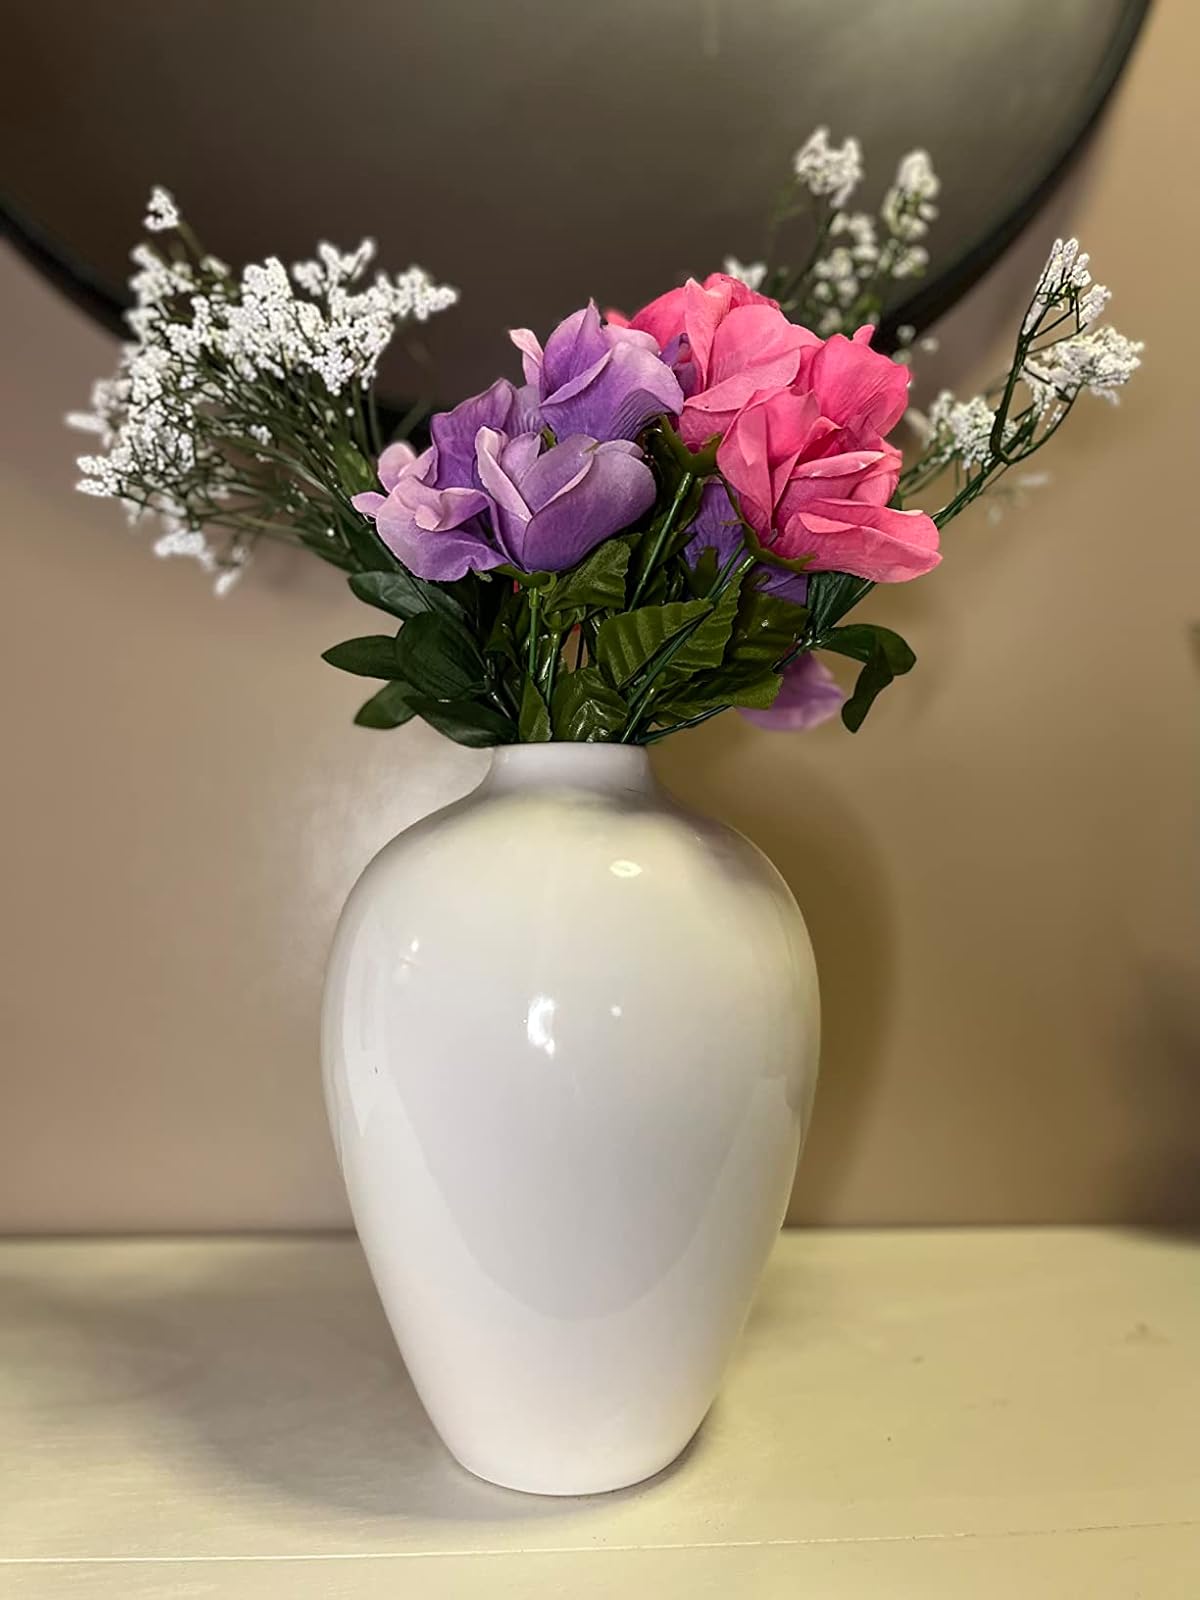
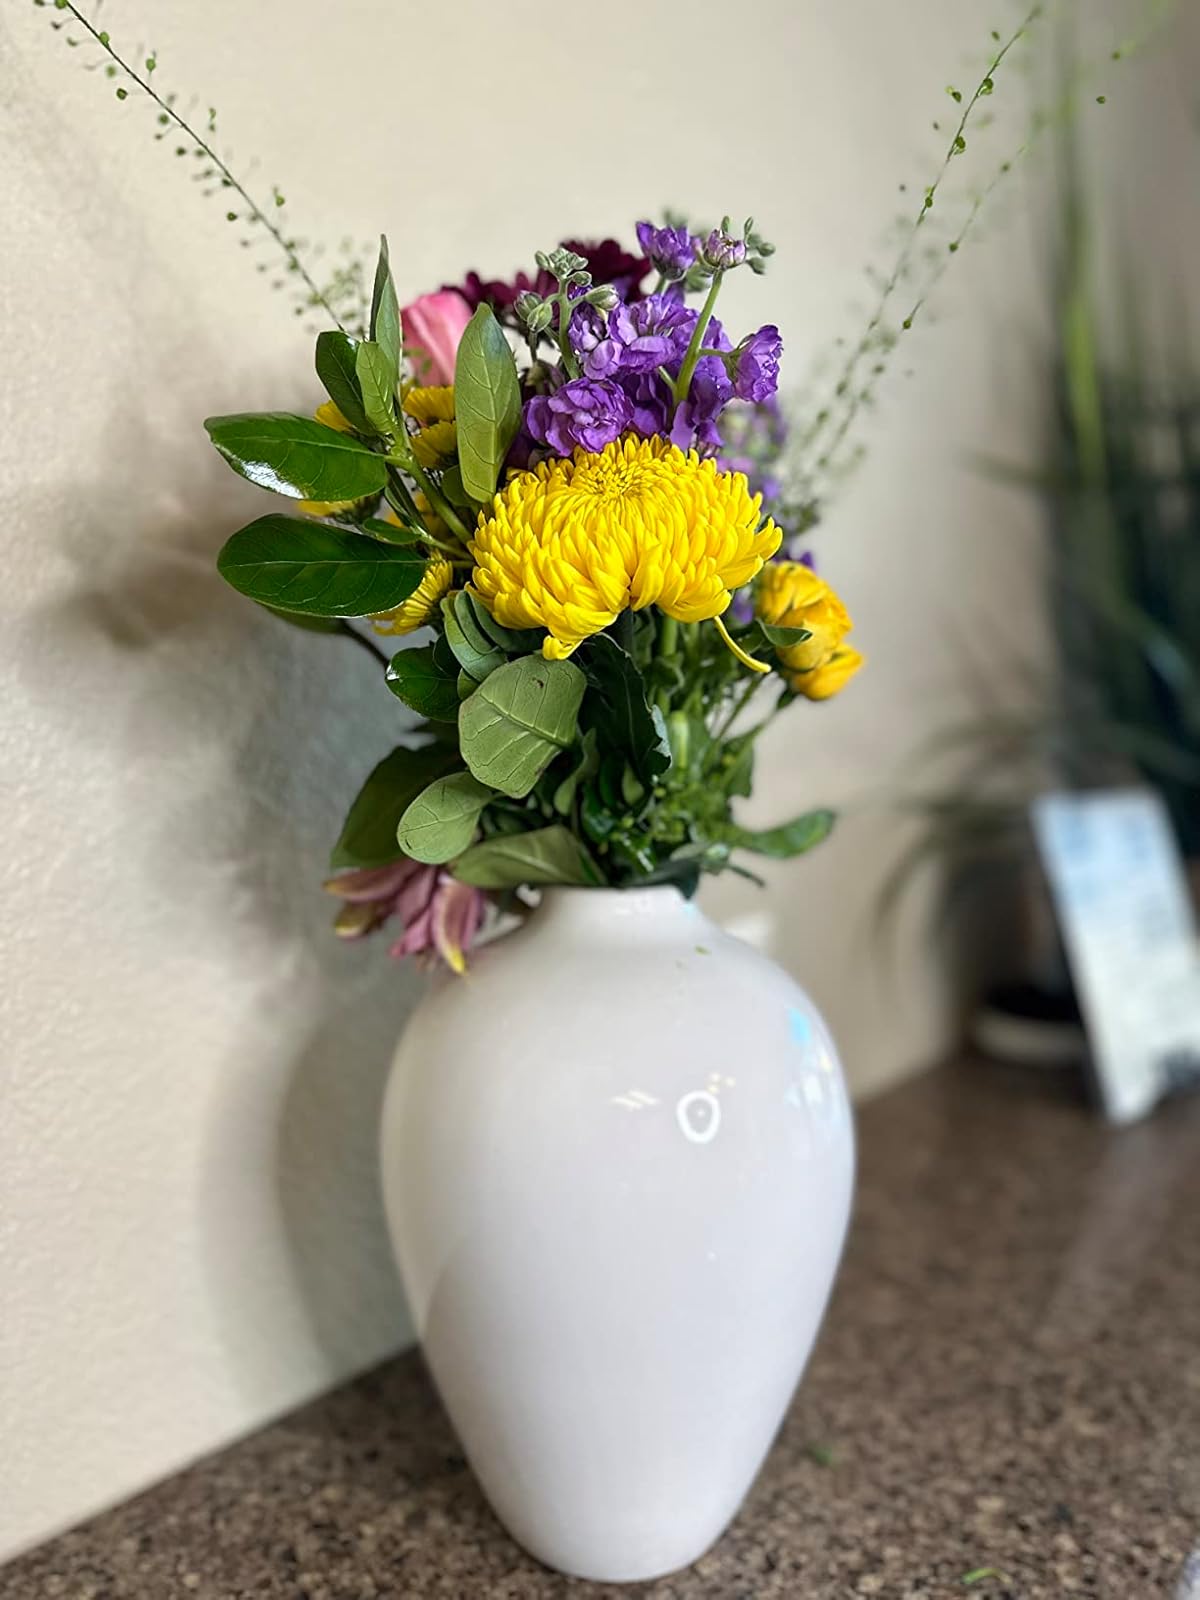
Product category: vase
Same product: yes